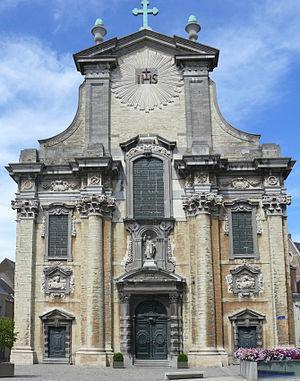
L'église Saints-Pierre-et-Paul de Malines, est une église baroque de la fin du XVIIᵉ siècle. Construite par les jésuites, et consacrée à Saint François-Xavier elle est devenue en 1778 église paroissiale sous le nom de Saints-Pierre-et-Paul.